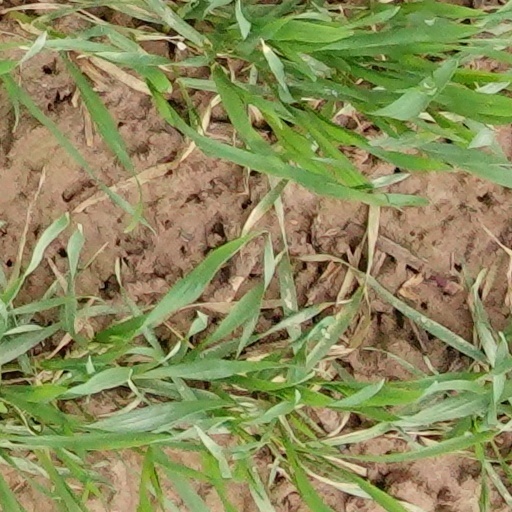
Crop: wheat